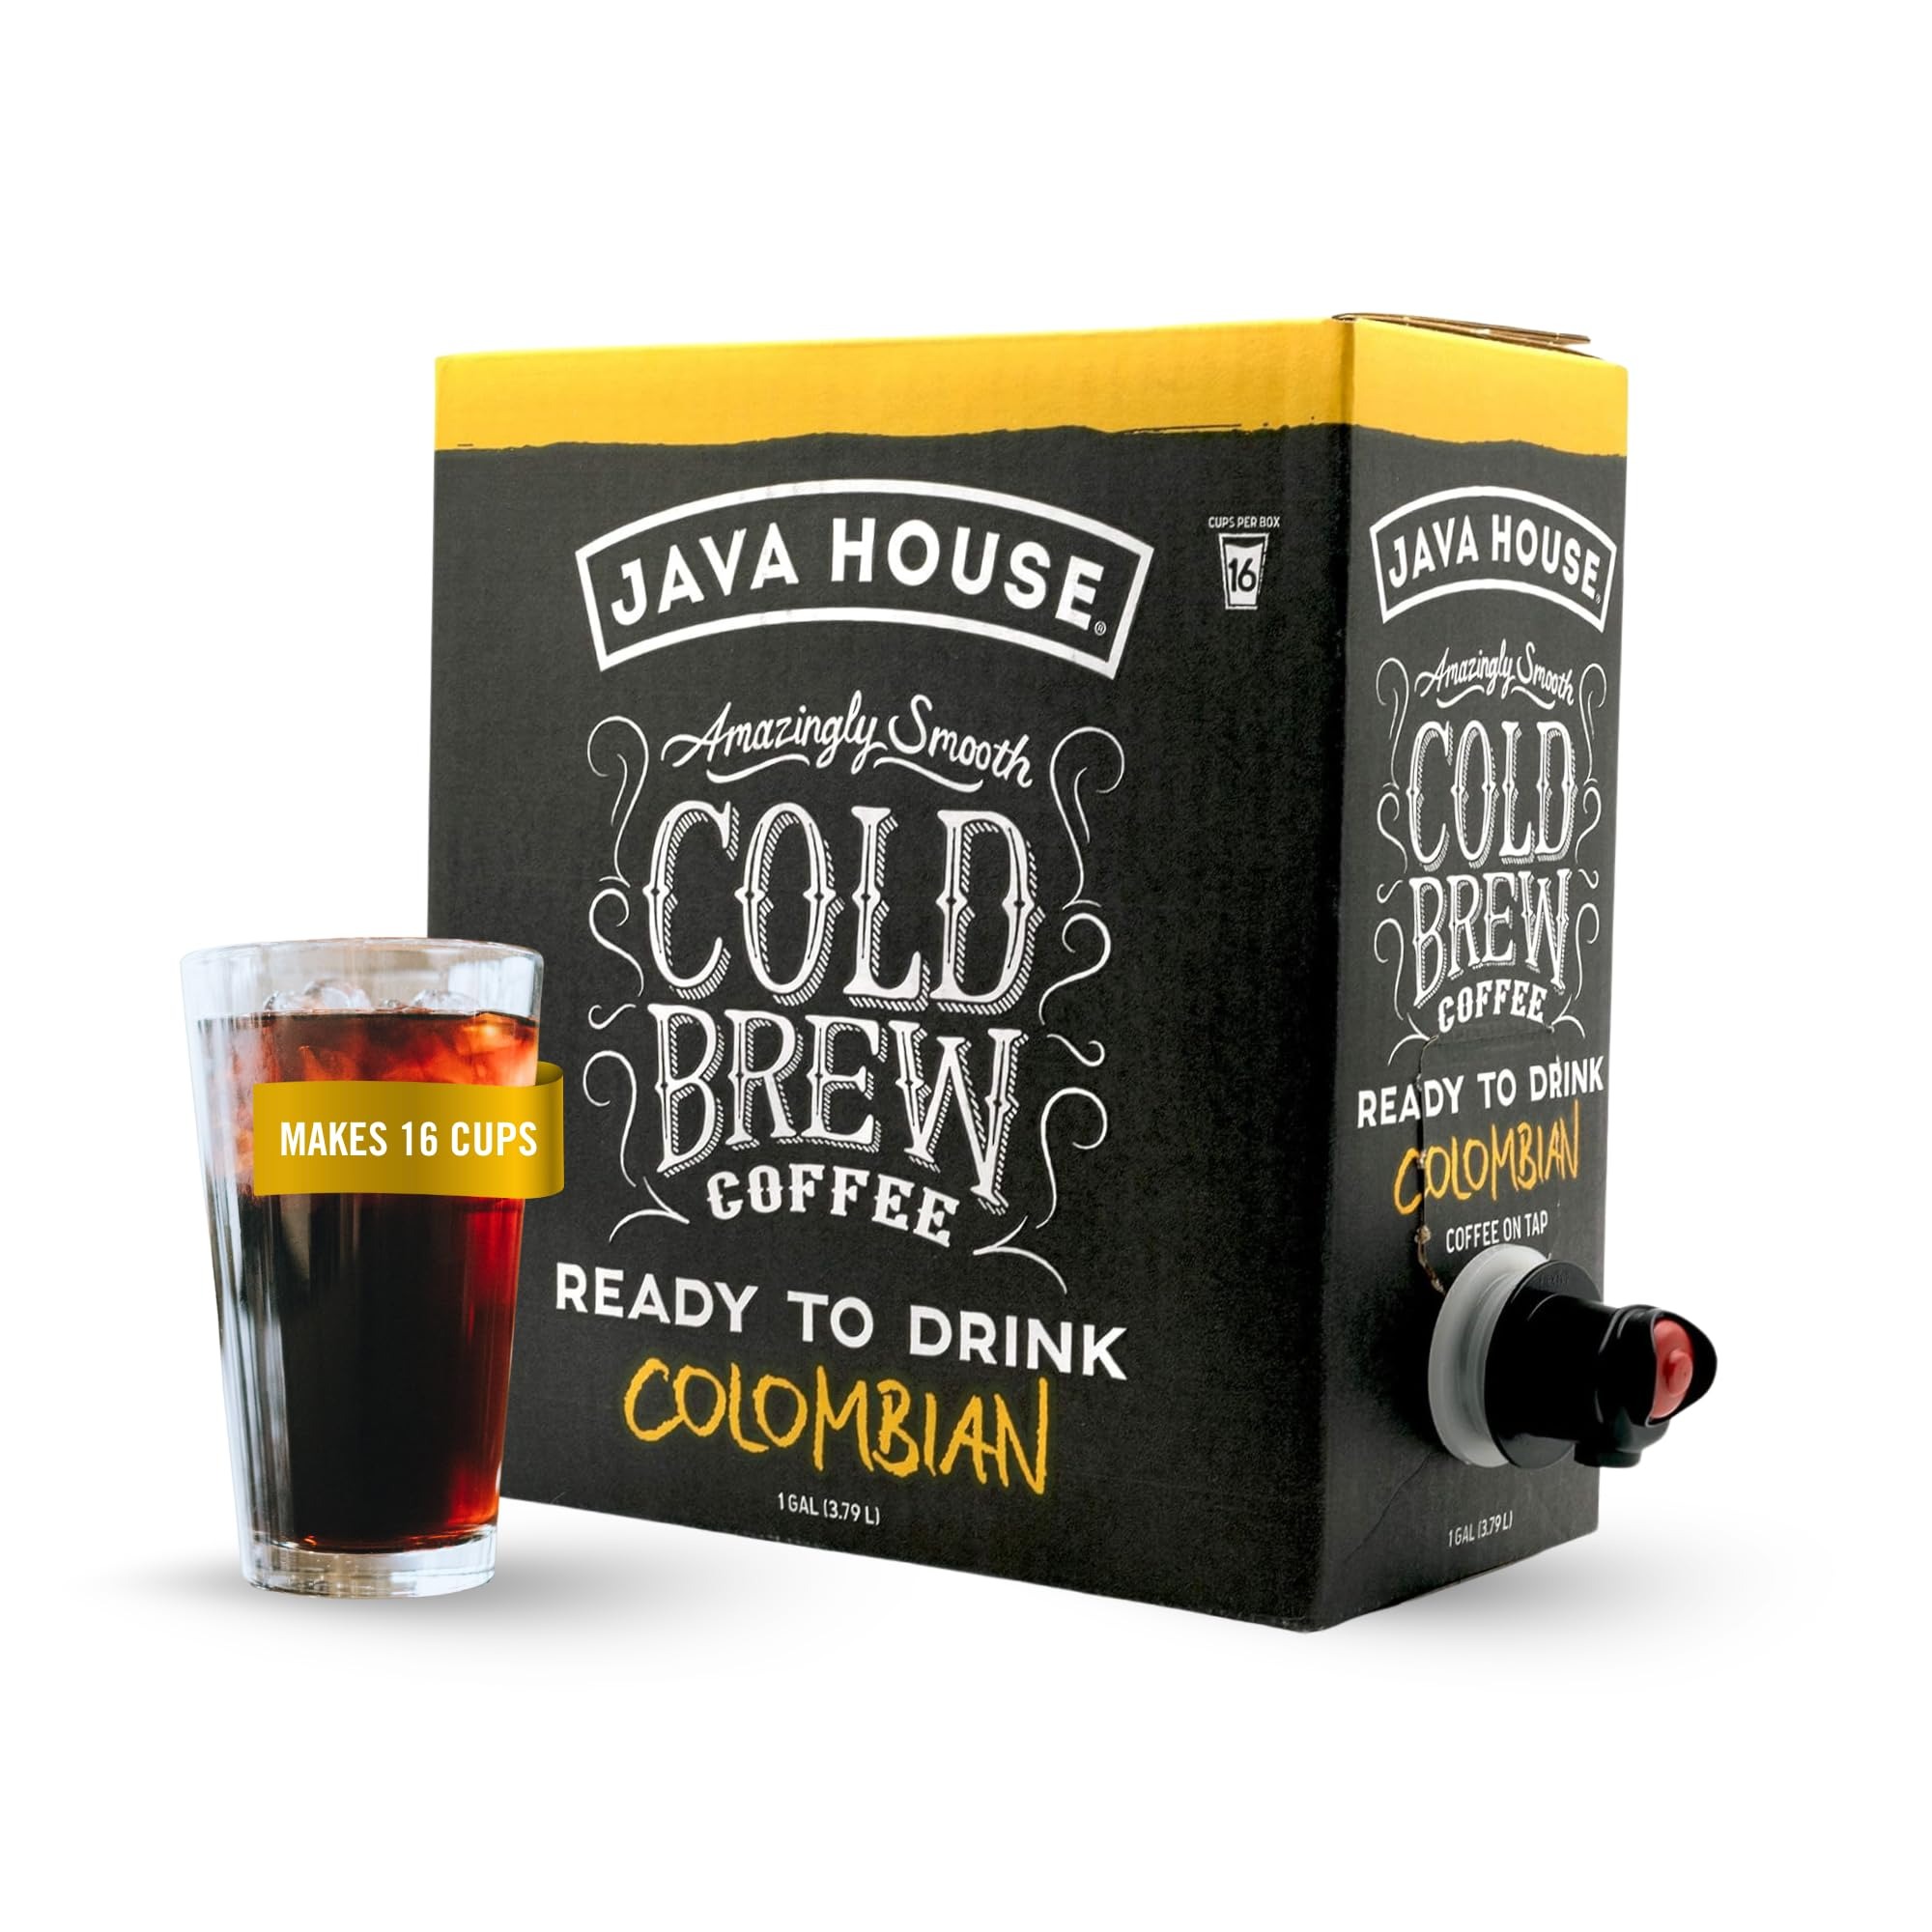
Item Name: Java House Cold Brew Coffee On Tap, (128 Fluid Ounce Box) Not a Concentrate, No Sugar, Ready to Drink Liquid (Colombian Roast)
Bullet Point 1: COLD BREWED: Made from 100% Arabica coffee beans that are small batch roasted and cold-steeped for 12 hours to create smooth coffee perfection! Our process takes away the acidity and bitter flavor of a typical cup of coffee. Our cold brew is naturally sugar free.
Bullet Point 2: READY TO DRINK: No need to measure or mix like a concentrate or wait for the coffee to cool down with traditional brewing techniques. This coffee is ready to drink.
Bullet Point 3: COFFEE ON TAP: Conveniently boxed to fit and pour from the fridge, enjoy instant cold brewed coffee at the push of a button thanks to the built-in spout.
Bullet Point 4: SHELF-STABLE: Store at room temperature until ready to enjoy. Refrigerate after opening. Best enjoyed cold or on ice.
Bullet Point 5: DECAF: None of the caffeine, all the smooth and balanced full body coffee flavor you expect from a medium roast coffee.
Value: 128.0
Unit: Fl Oz

Price: 29.99